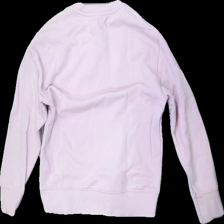
View: back
Type: Sweater
Category: Children
Brand: Zara
Colors: Pink
Material: 100% Cotton
Pattern: Embroidered
Cut: Regular, C-collar
Size: 152
Damage: stain
Damage location: bottom left
Damage 2: stain
Damage 2 location: bottom right
Price range: 50-100
Recommended usage: Reuse
Description: pink crewneck sweatshirt